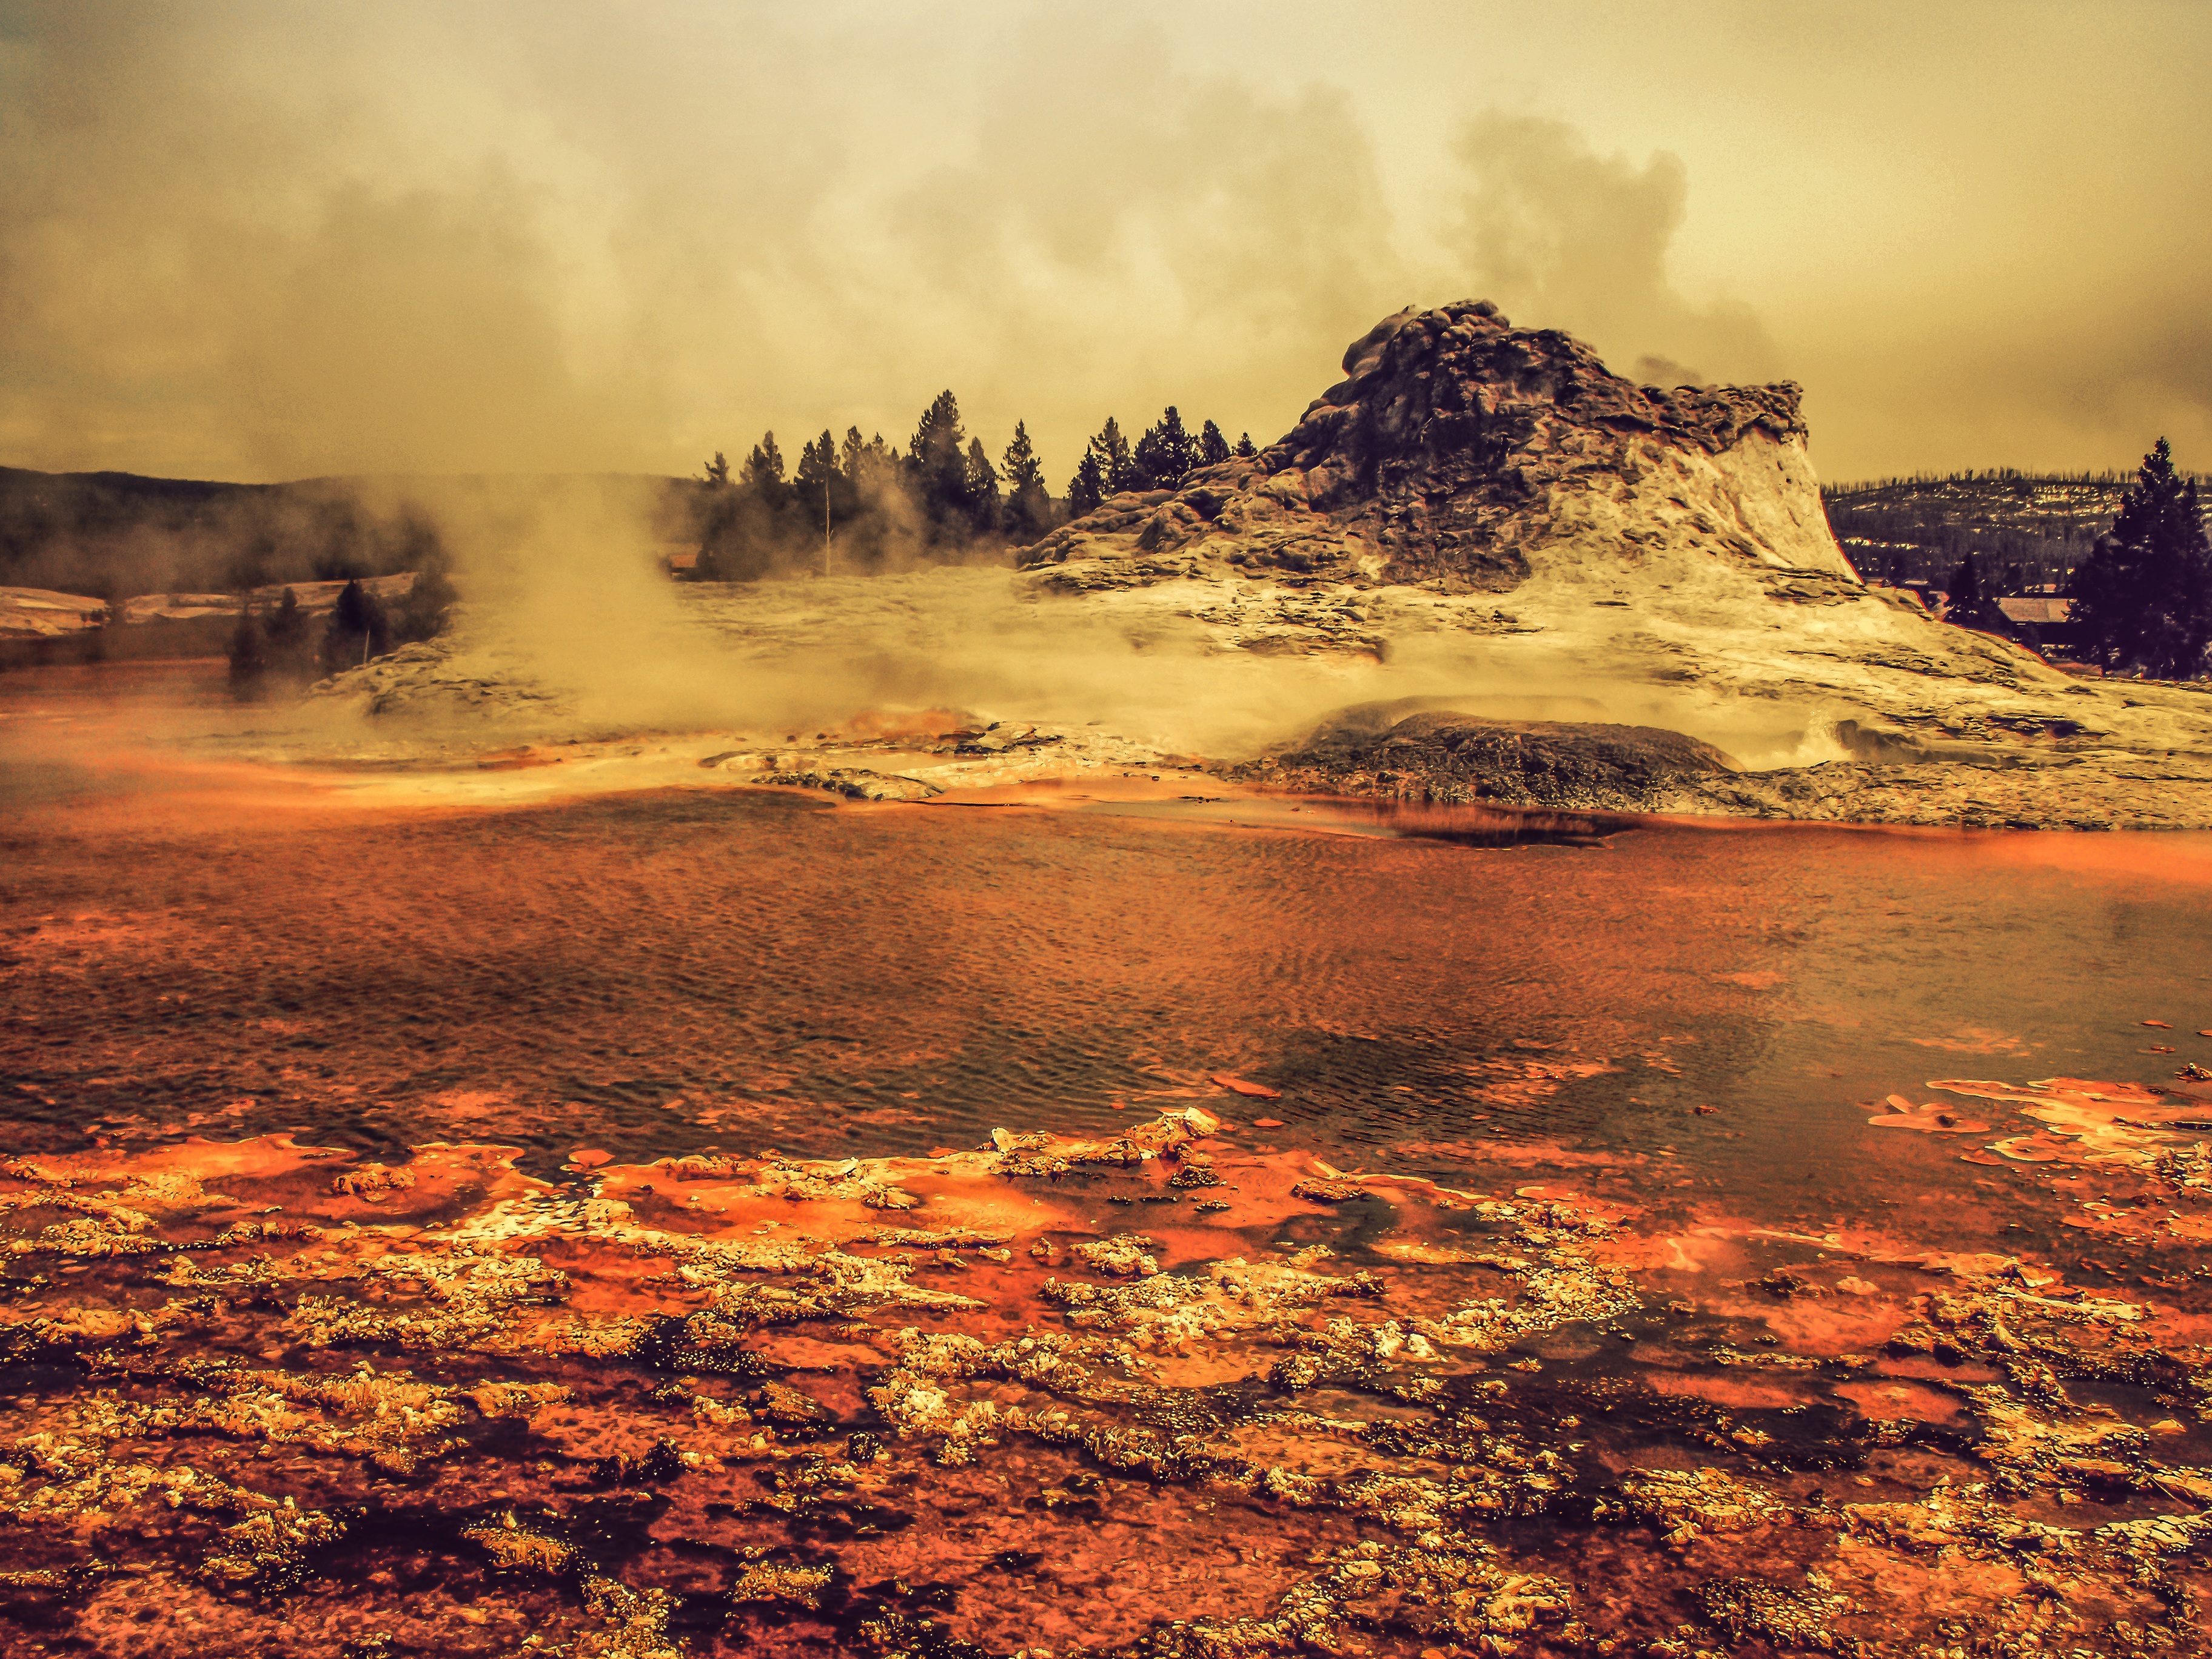
landscape, tree, nature, forest, grass, outdoor, rock, wilderness, mountain, winter, light, cloud, sky, wood, sun, sunrise, sunset, field, sunlight, morning, dawn, country, summer, dusk, evening, rural, spring, green, red, scenic, color, natural, autumn, park, scenery, blue, colorful, yellow, season, sunny, bright, oak, plateau, scene, geographical feature, atmospheric phenomenon